Church of the Holy Apostles, Bucharest

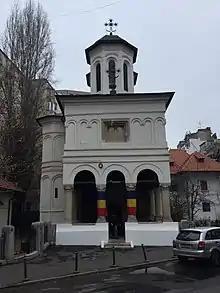
Church of the Holy Apostles

The Church of the Holy Apostles is a Romanian Orthodox church located at 1 Sfinții Apostoli Street in Bucharest, Romania. It is dedicated to Saints Peter and Paul.